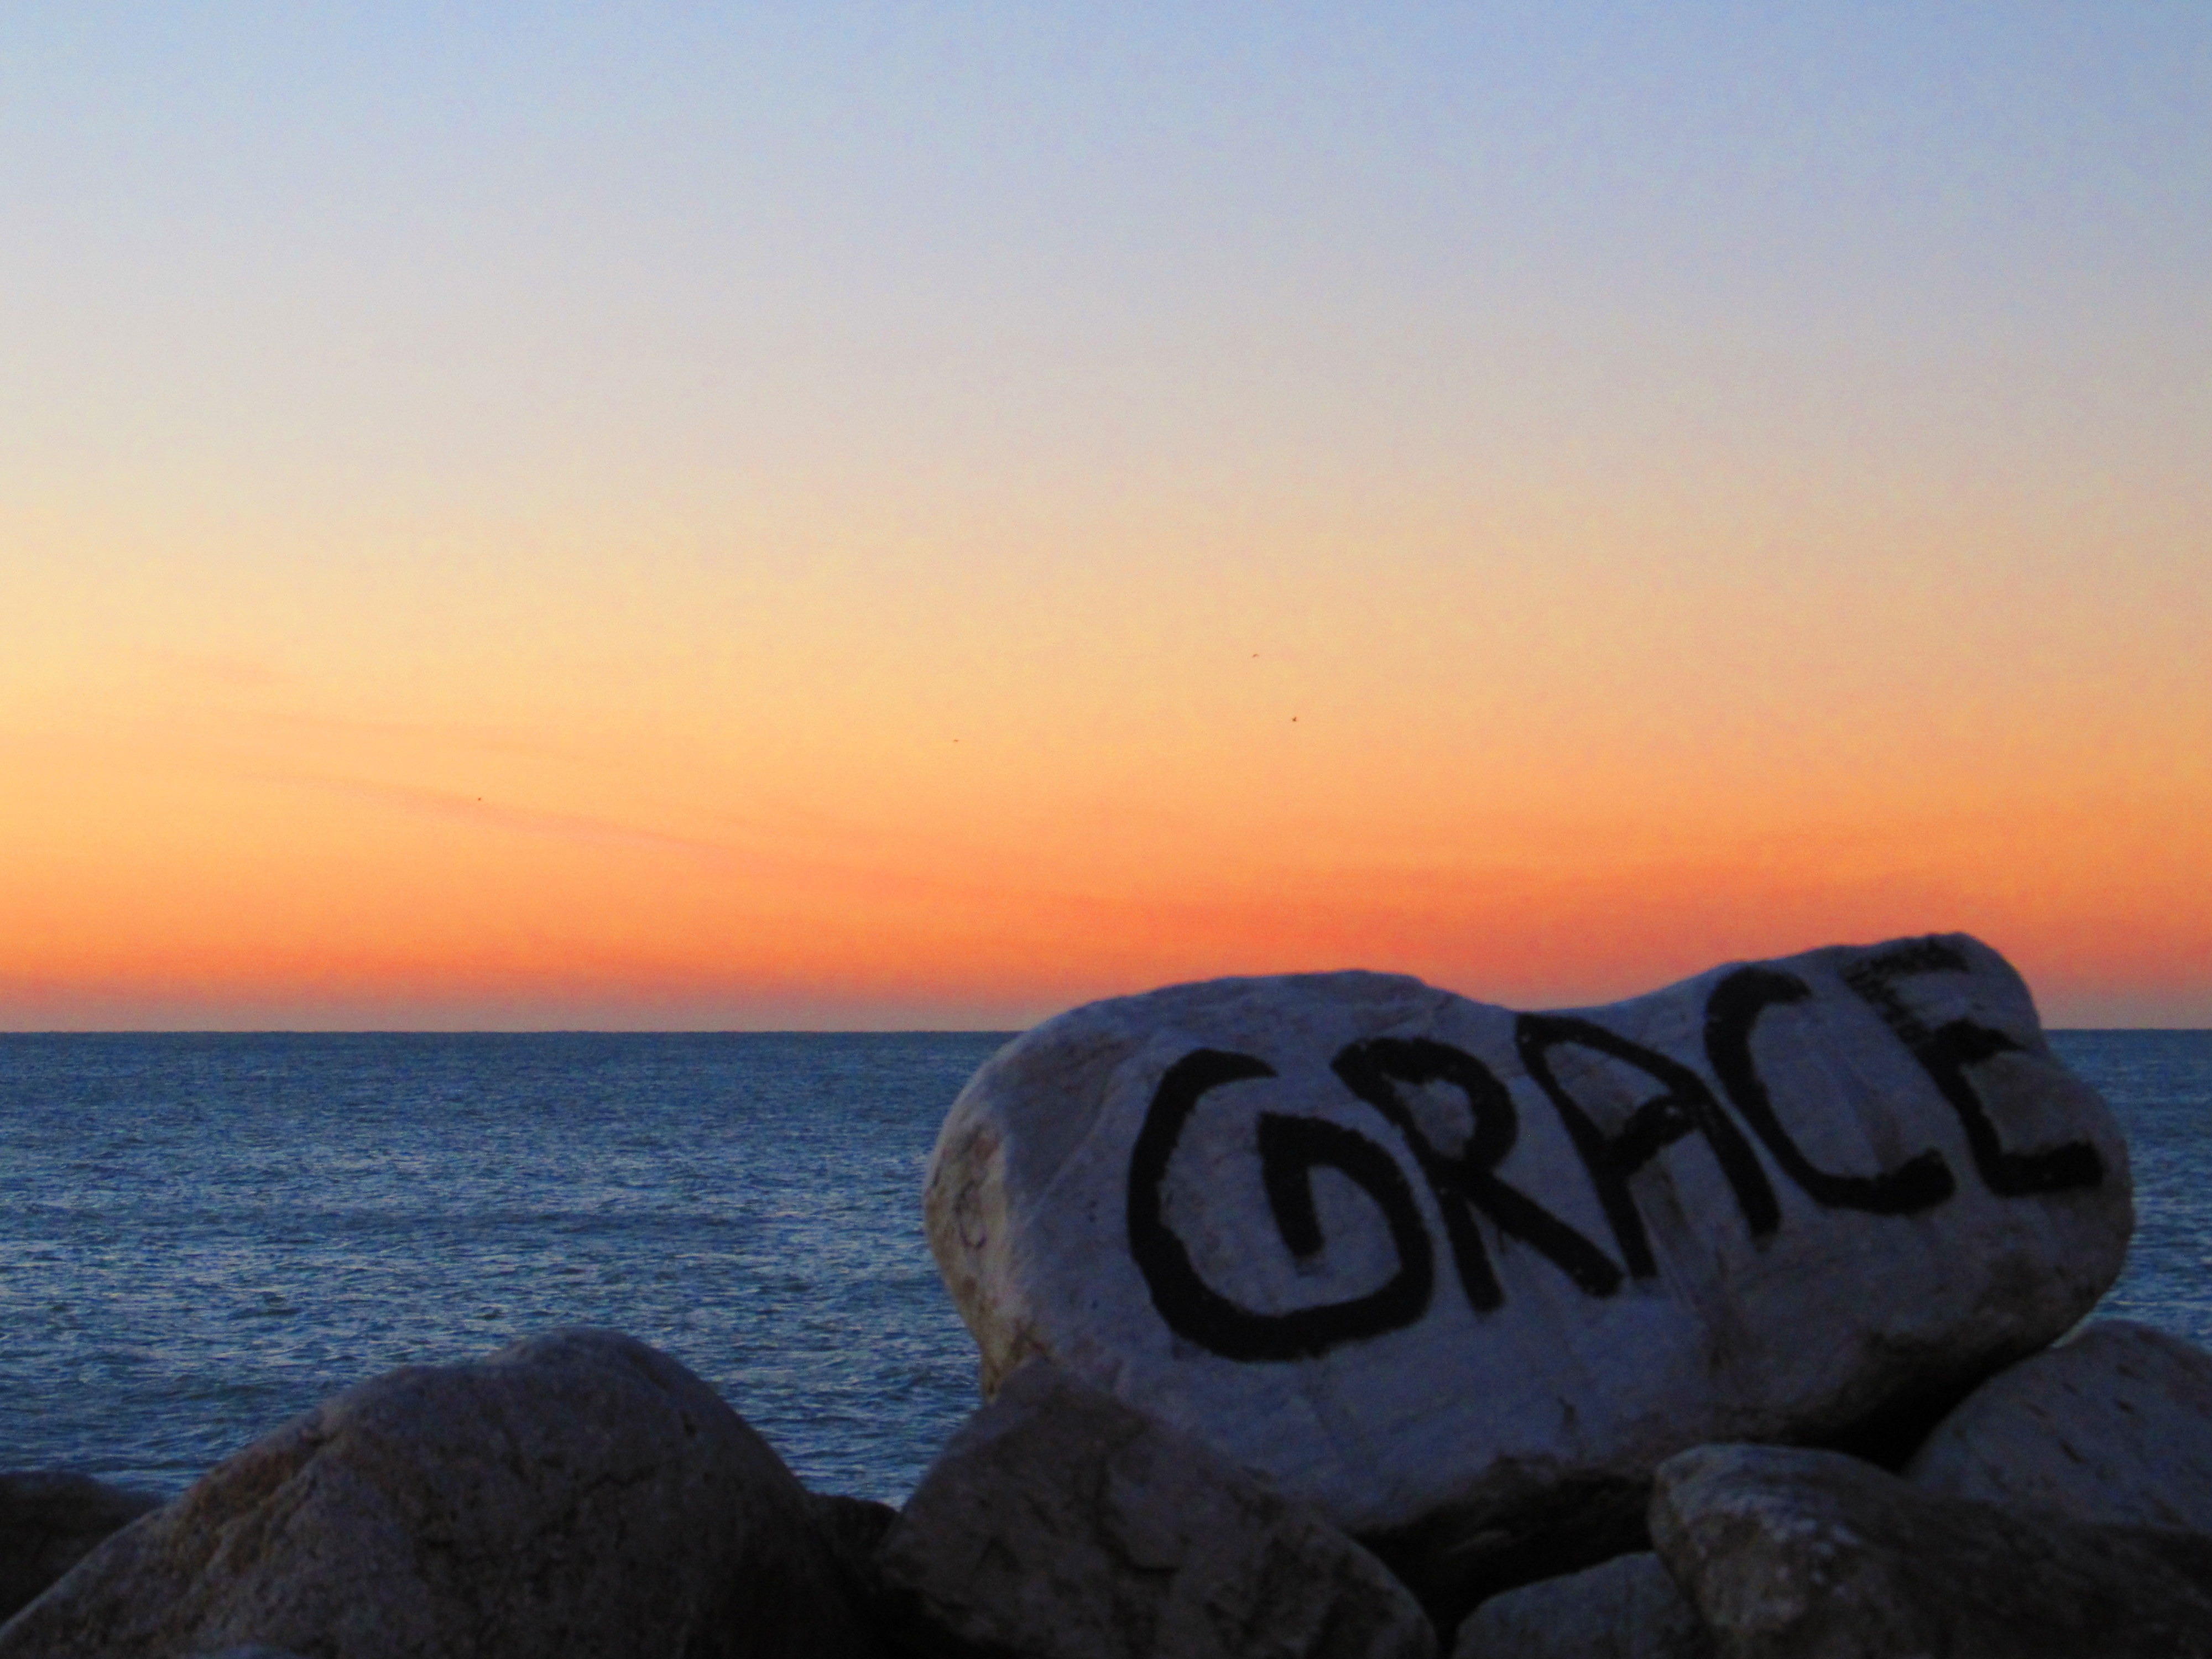
beach, sea, coast, sand, rock, ocean, horizon, sunrise, sunset, morning, shore, wave, dawn, stone, cliff, dusk, bay, terrain, body of water, cape, wind wave